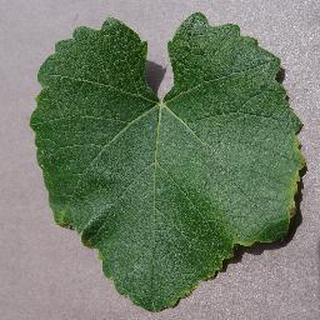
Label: healthy_grape